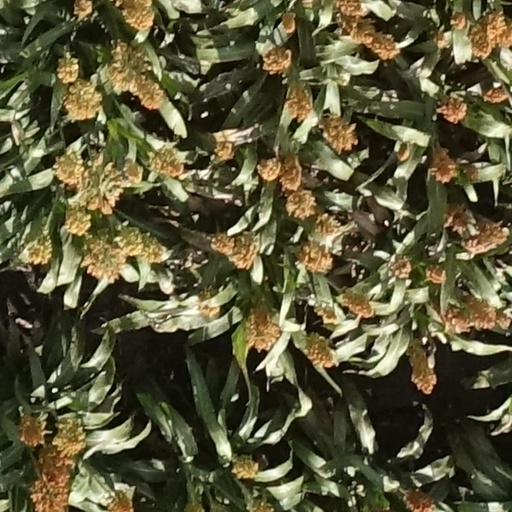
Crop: sorghum